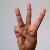
The image shows a hand gesture representing the letter 'W' in Indian Sign Language.